Geraint Thomas

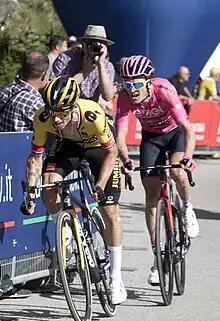
Thomas (right) wearing the maglia rosa riding with Primož Roglič (left) at the 2023 Giro d'Italia

On 9 August, Thomas attended a homecoming event organised in Cardiff in his honour, appearing in front of 3,000 people outside the Senedd in Cardiff Bay where he was greeted by First Minister of Wales Carwyn Jones before riding alongside a group of young riders to Cardiff Castle, where a crowd of 8,000 heard him speak. In September 2018 the Wales National Velodrome in Newport was officially renamed the Geraint Thomas National Velodrome: Thomas attended the renaming ceremony after the first stage of the 2018 Tour of Britain finished in the city.